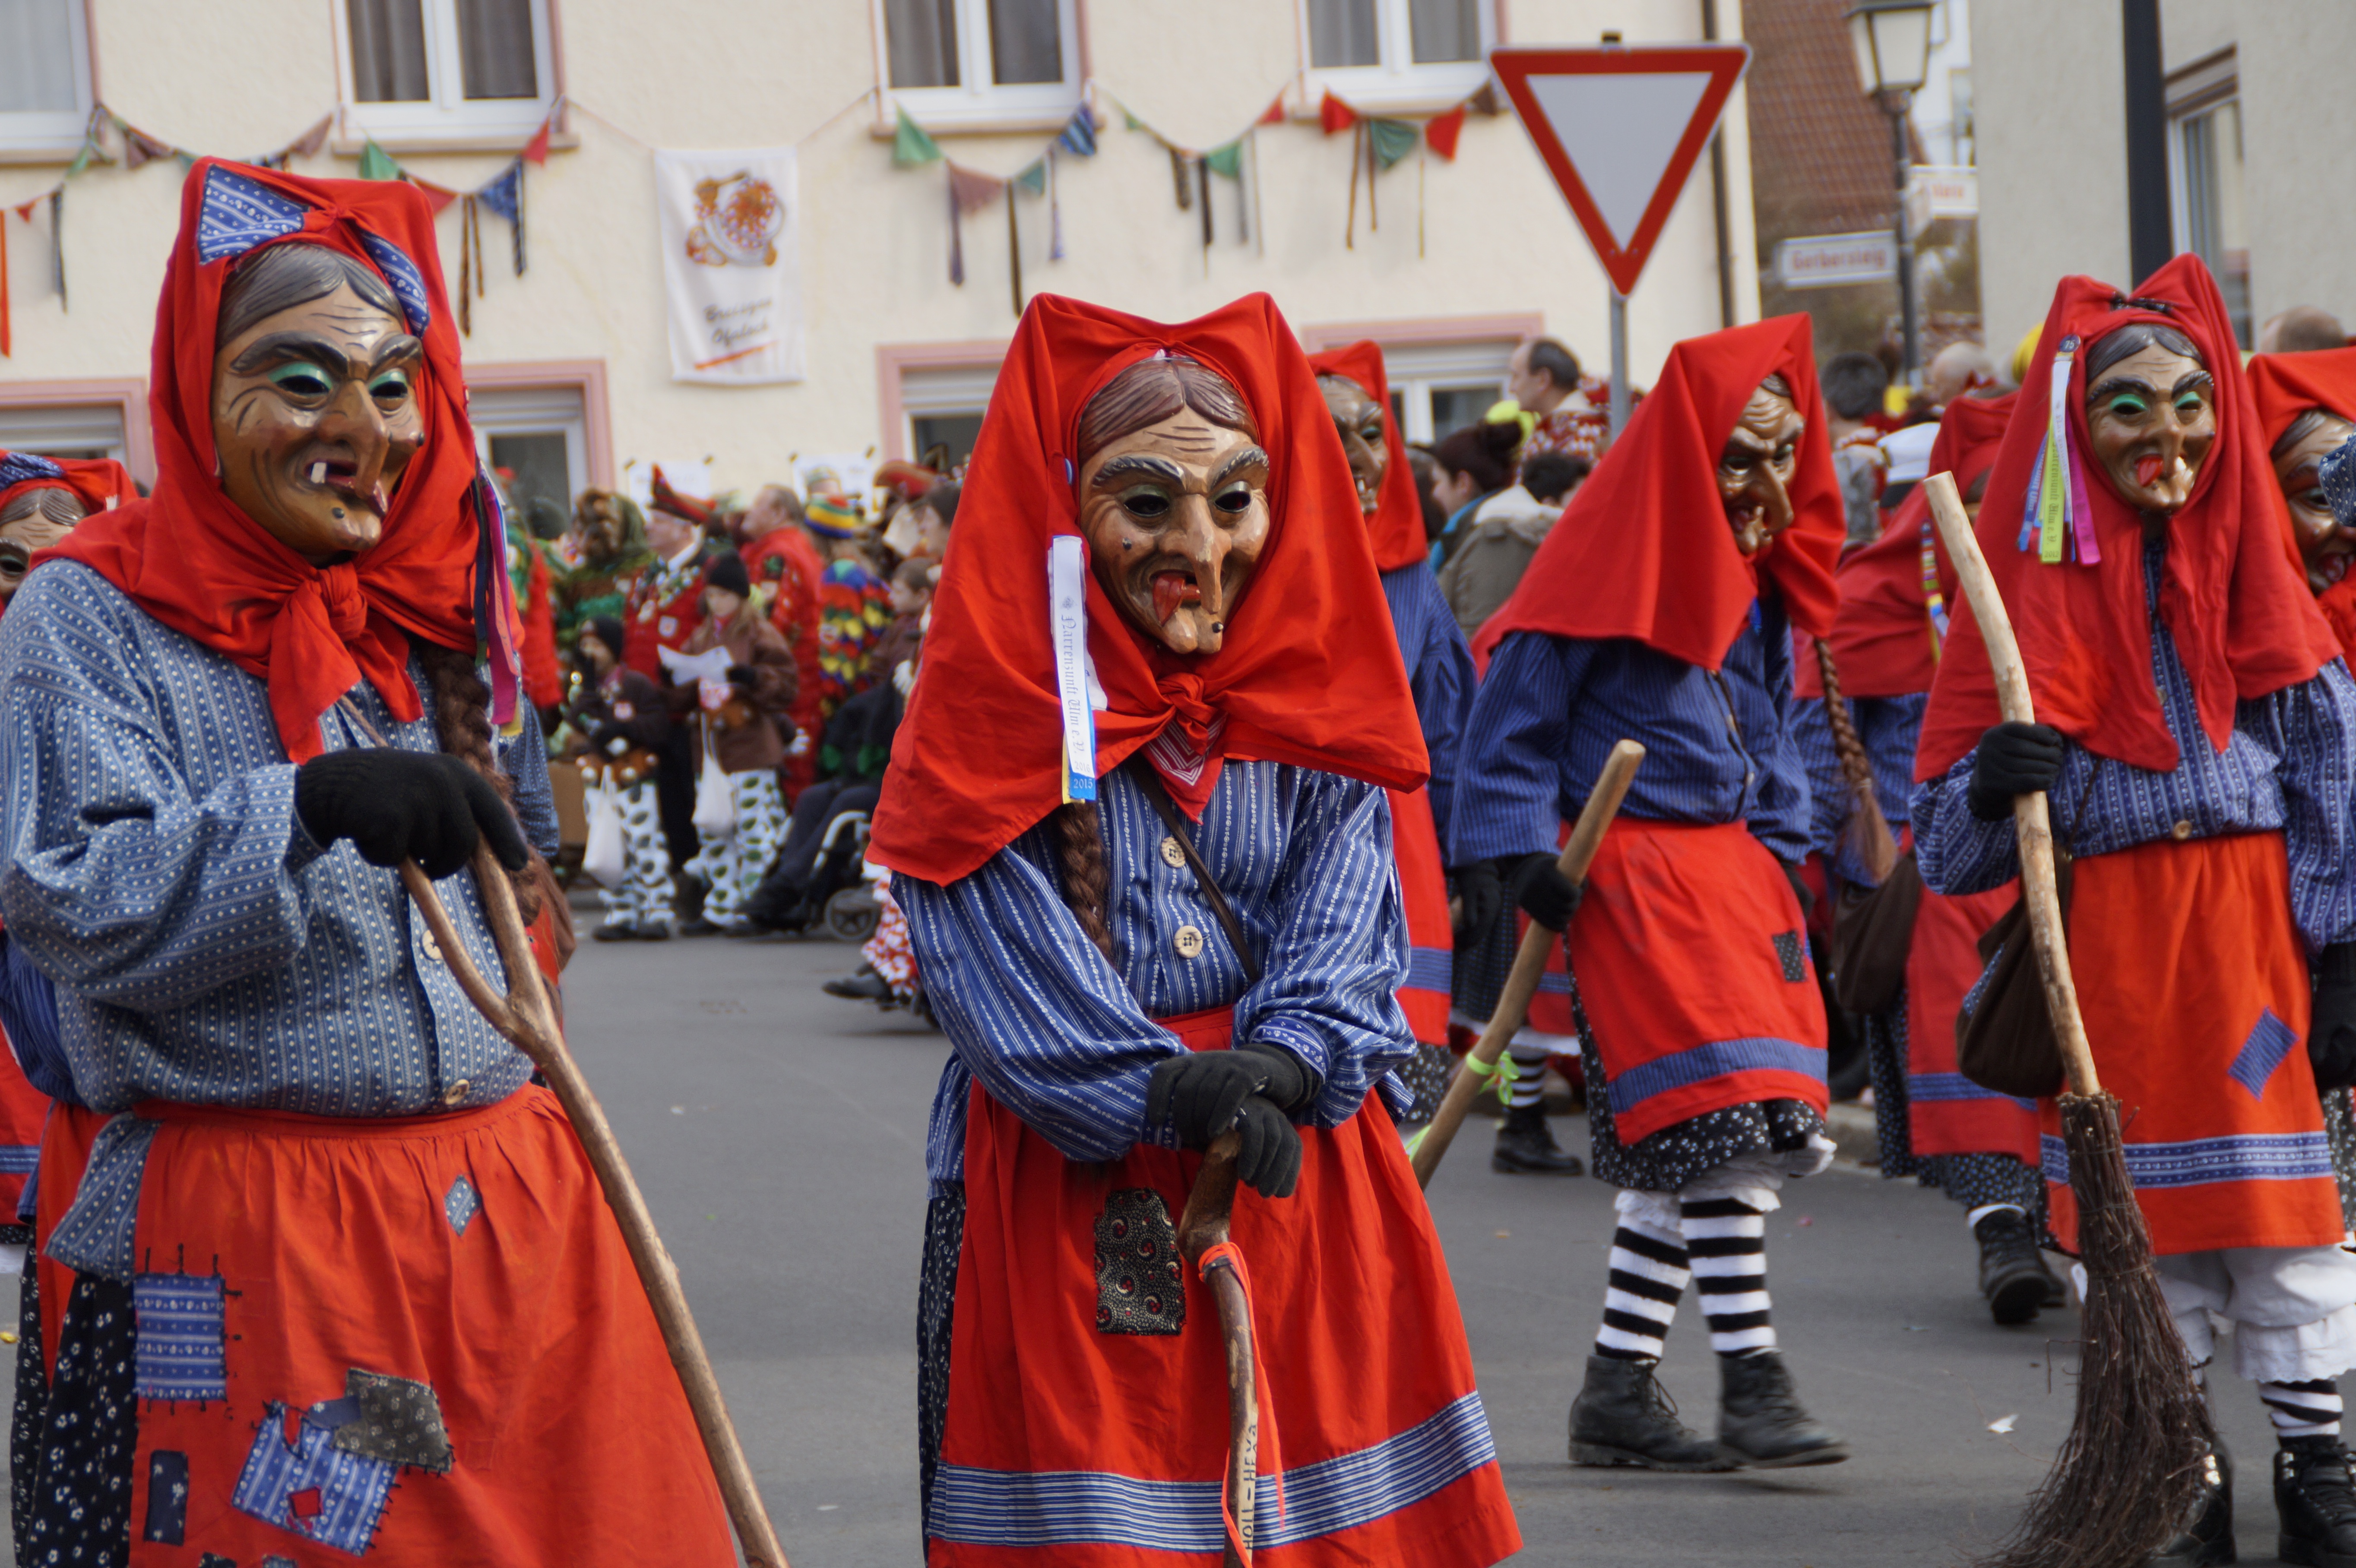
person, female, portrait, carnival, human, clothing, close, dressed up, face, festival, mask, figure, head, move, germany, carved, event, custom, tradition, costume, masquerade, panel, larva, ulm, witches, customs, fool, baden wurttemberg, fasnet, fools guild ulm, fools jump, swabian alemannic, haes, haestraeger, guild group, strassenfasnet, carnival parade, wooden mask, fools guild